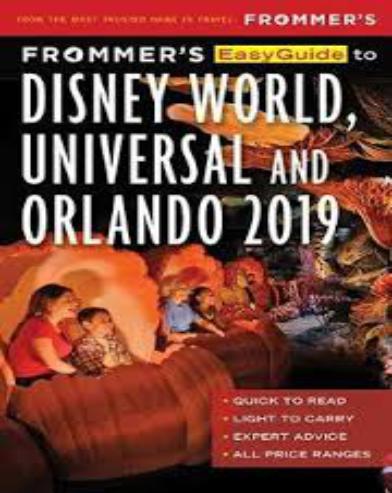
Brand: Frommer's
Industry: Necessities